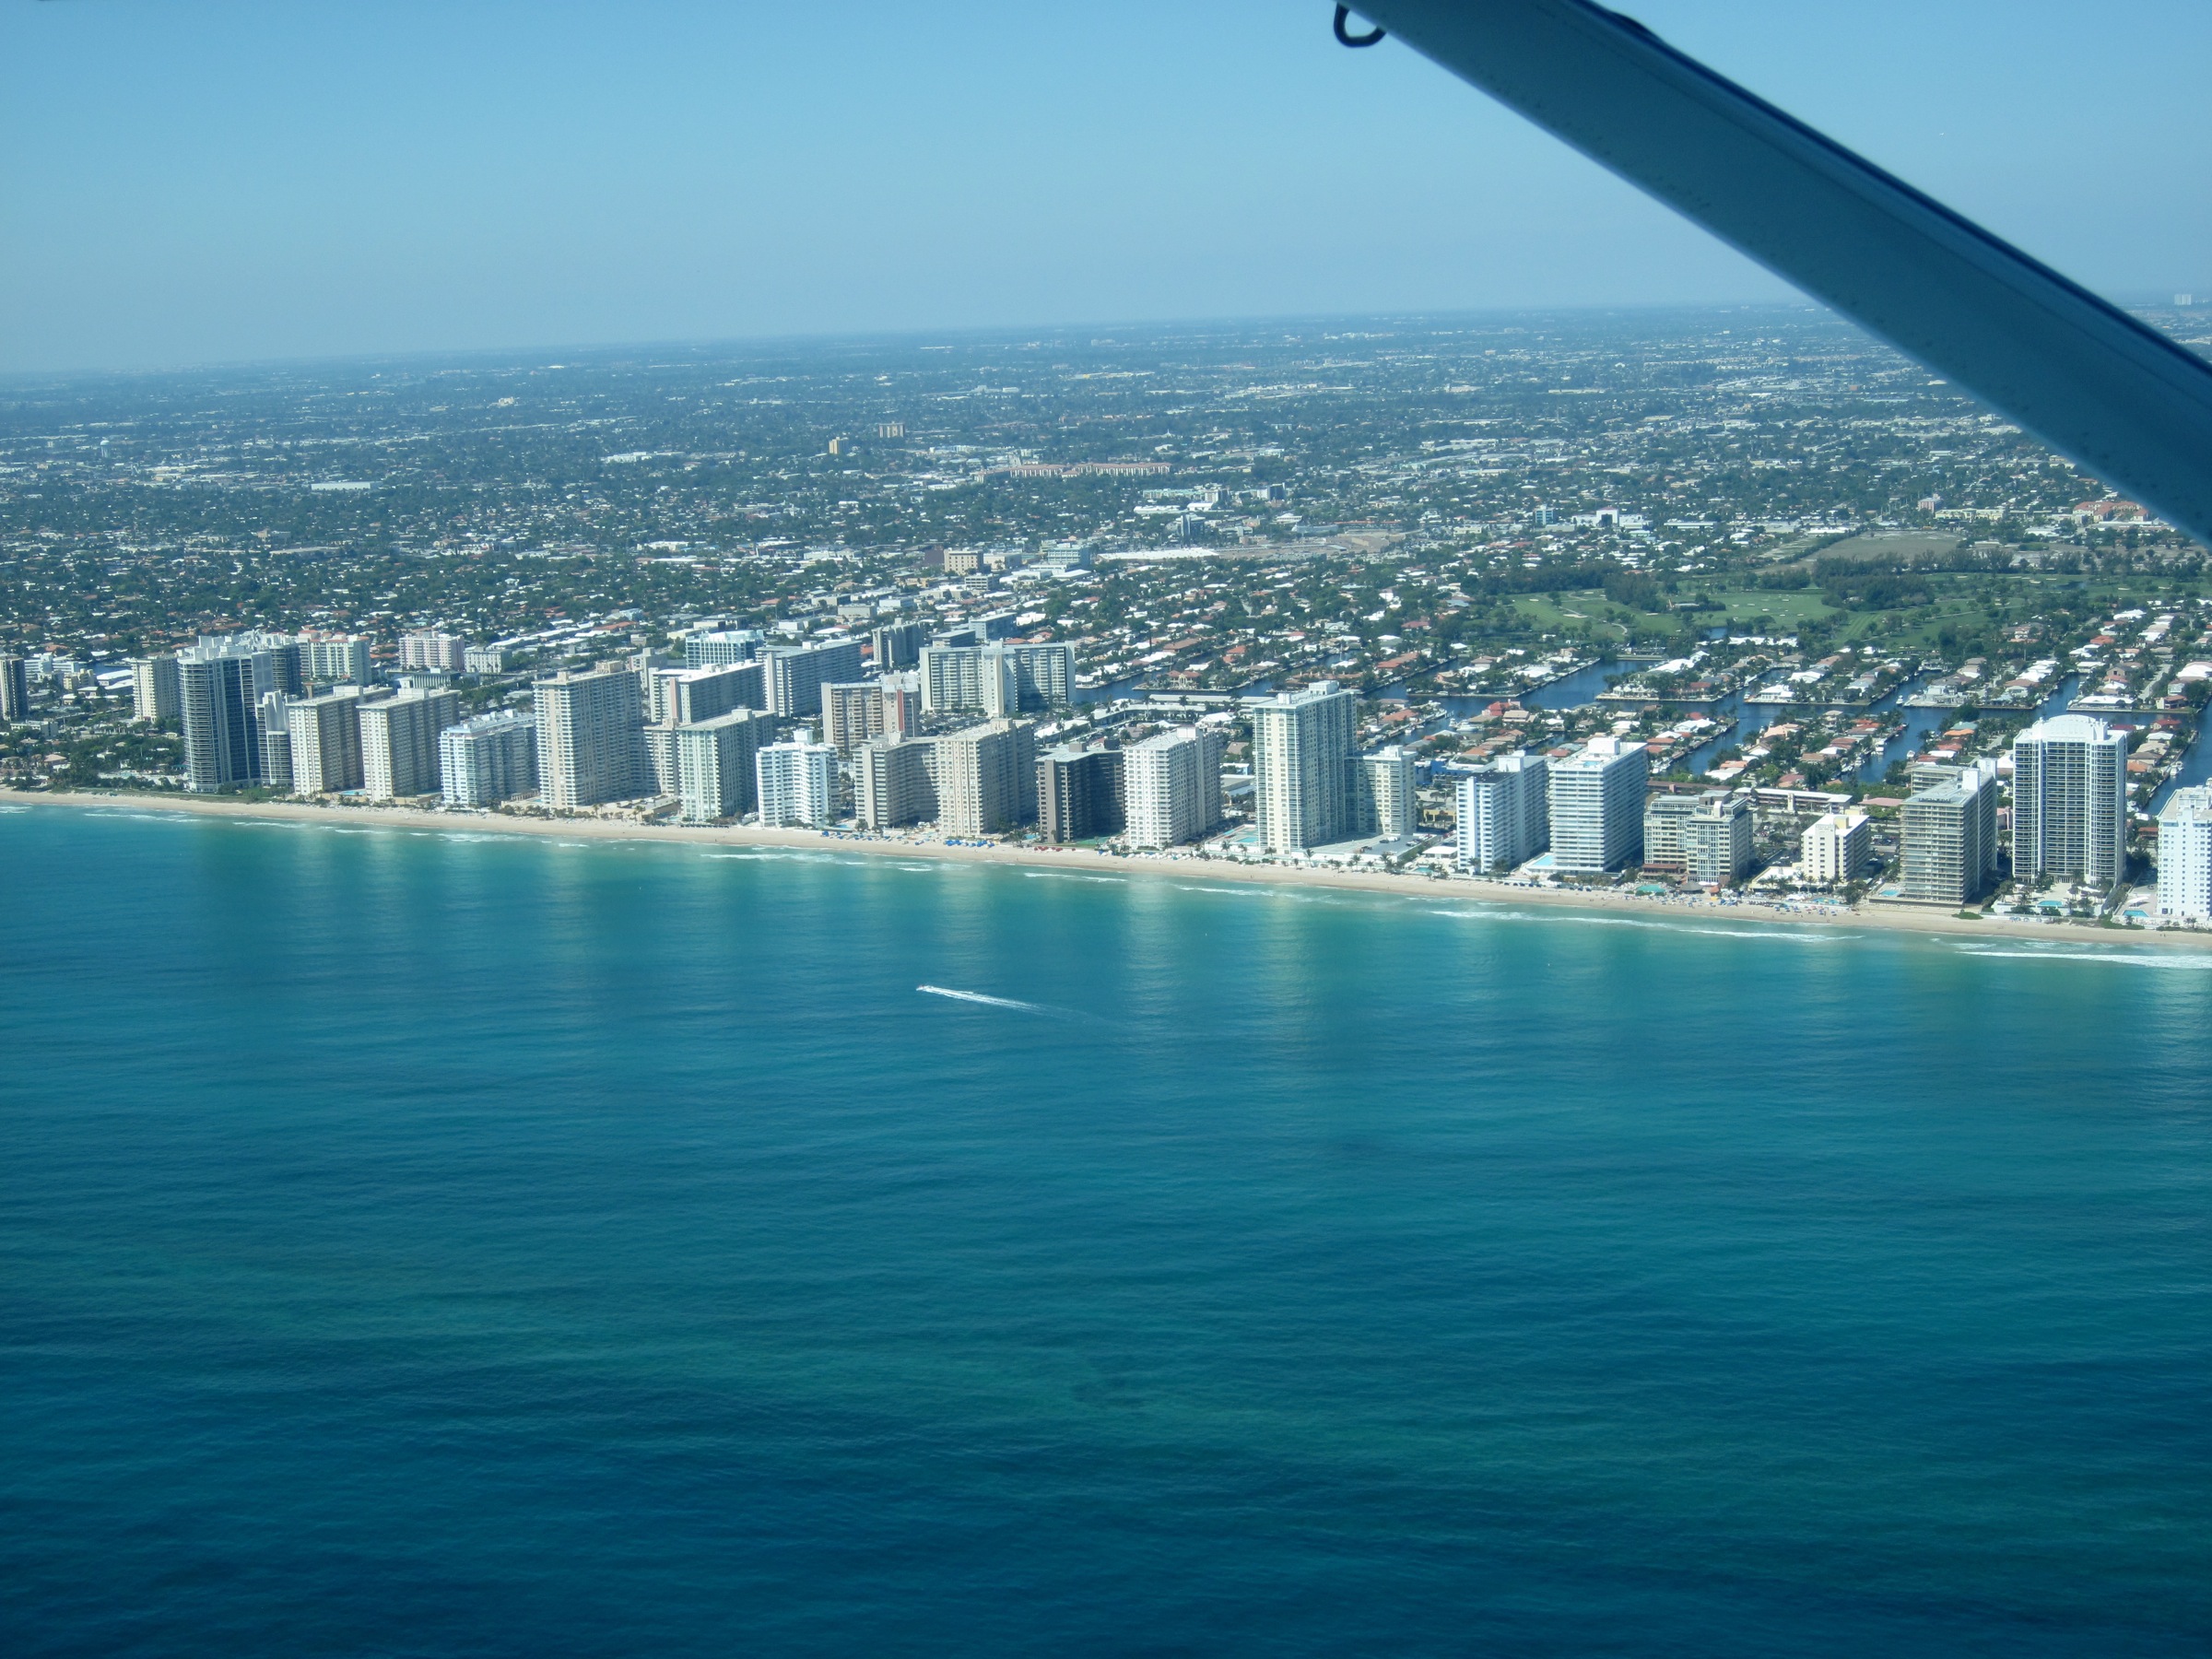
sea, coast, ocean, horizon, skyline, city, skyscraper, cityscape, dusk, vehicle, tower, bay, landmark, bahamas, atmosphere of earth